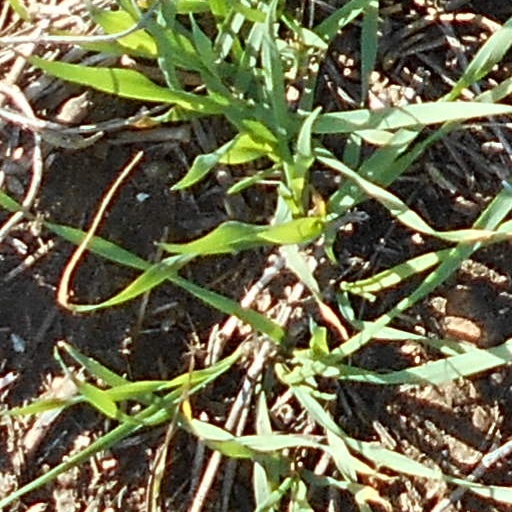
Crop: wheat